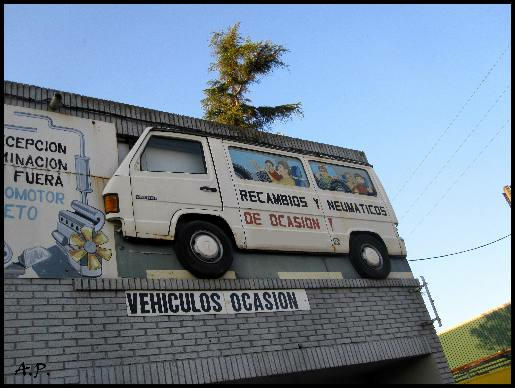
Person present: No